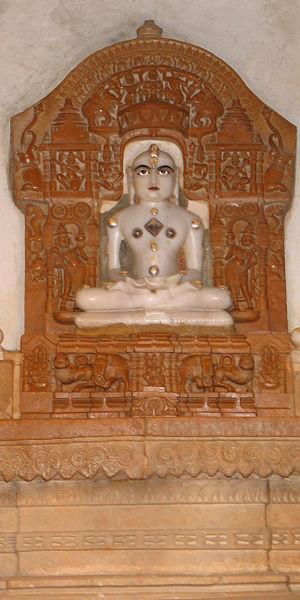
Tîrthankara du temple jaïn, Lodurva, Rajasthan, Inde
Aranath écrit aussi Arahnath appelé Ara est le dix-huitième Tirthankara, le dix-huitième Maître éveillé du jaïnisme de notre époque. Il est né à Hastinapur dans l'Uttar Pradesh en Inde. Devenu roi, il a laissé le pouvoir après plusieurs années de règne pour devenir ascète. Il a atteint l'omniscience; puis le moksha au Mont Sammeda dans le Jharkhand, haut lieu de pèlerinage jaïn aujourd'hui. Son symbole est pour les shvetambaras le nandvarta; pour les digambaras, le poisson et la fleur.